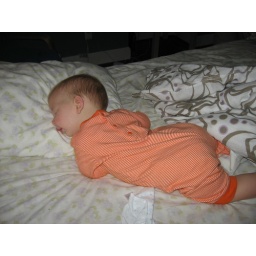
he is actually asleep with his head on my pillow and taking over my side of the bed